Oppenheim

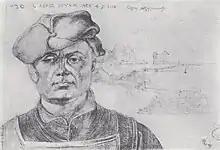
guided Martin Luther to the Diet of Worms

The administration of the "Verbandsgemeinde" of Nierstein-Oppenheim is based in Oppenheim.